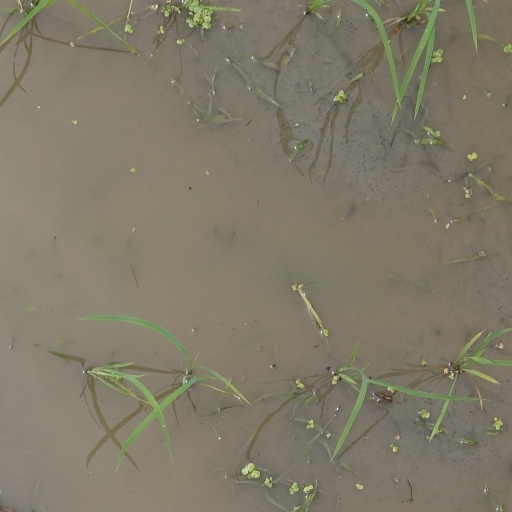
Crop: rice